James Mancham

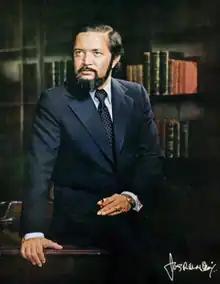
Official portrait, 1976

Sir James Richard Marie Mancham KBE (11 August 1939 – 8 January 2017) was a Seychellois politician who founded the Seychelles Democratic Party and was the first President of Seychelles from 1976 to 1977.